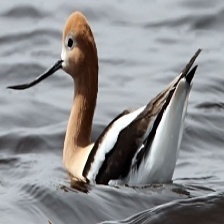
Species: AMERICAN AVOCET
Scientific name: PSITTACULA EUPATRIA